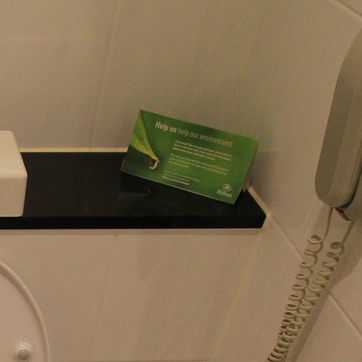
Material: paper